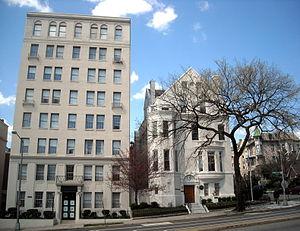
Jacob McGavock Dickinson, né le 30 janvier 1851 à Columbus et mort le 13 décembre 1928 à Nashville, est un homme politique américain. Membre du Parti démocrate, il est secrétaire à la Guerre entre 1909 et 1911 dans l'administration du président William Howard Taft.